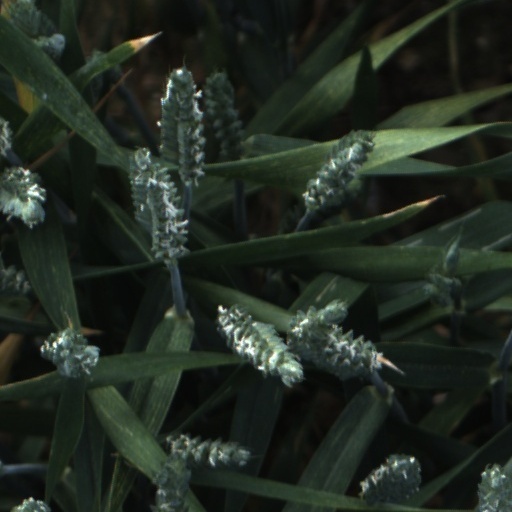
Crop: wheat